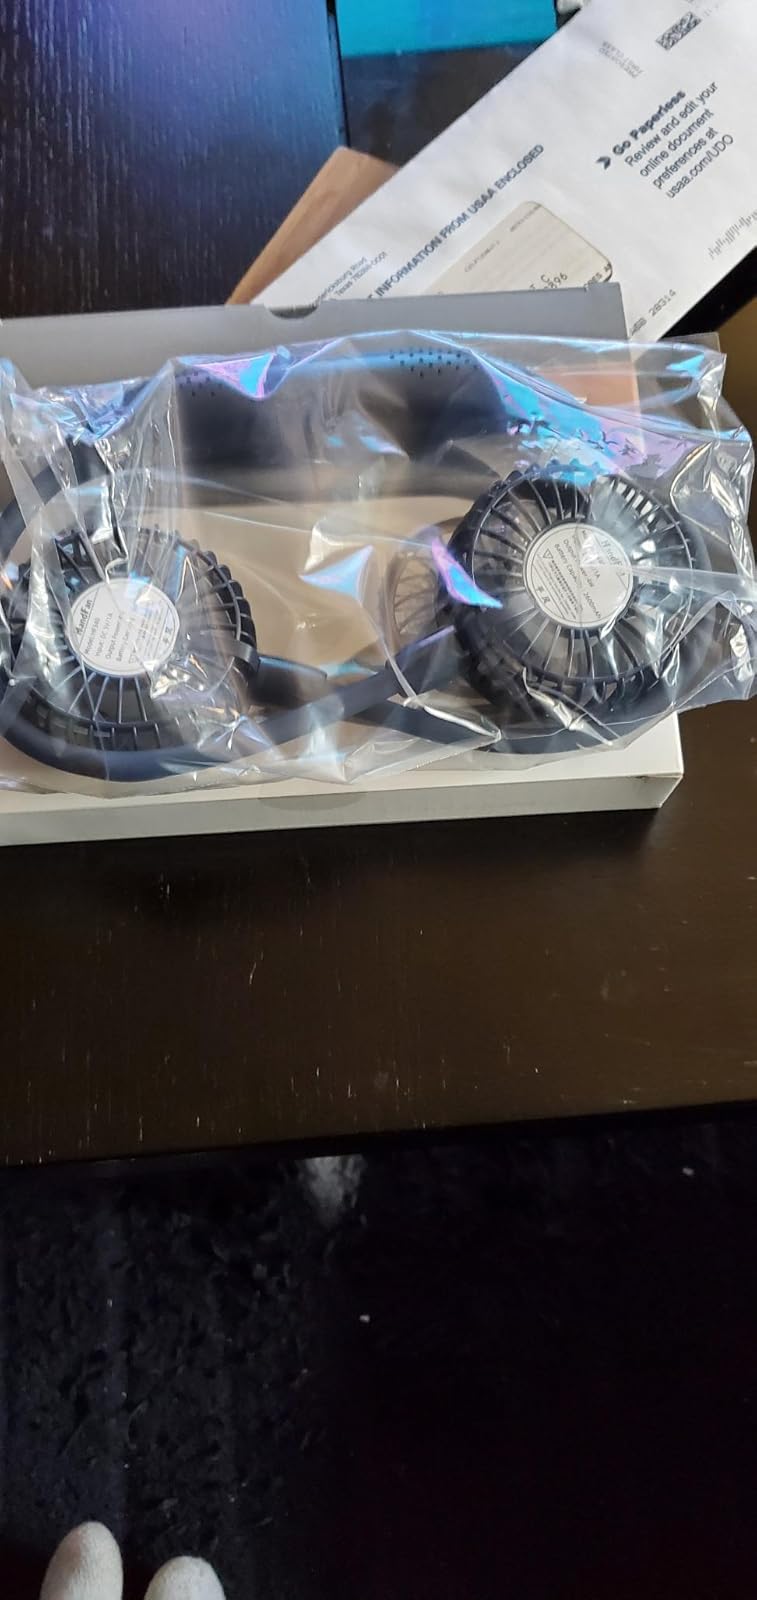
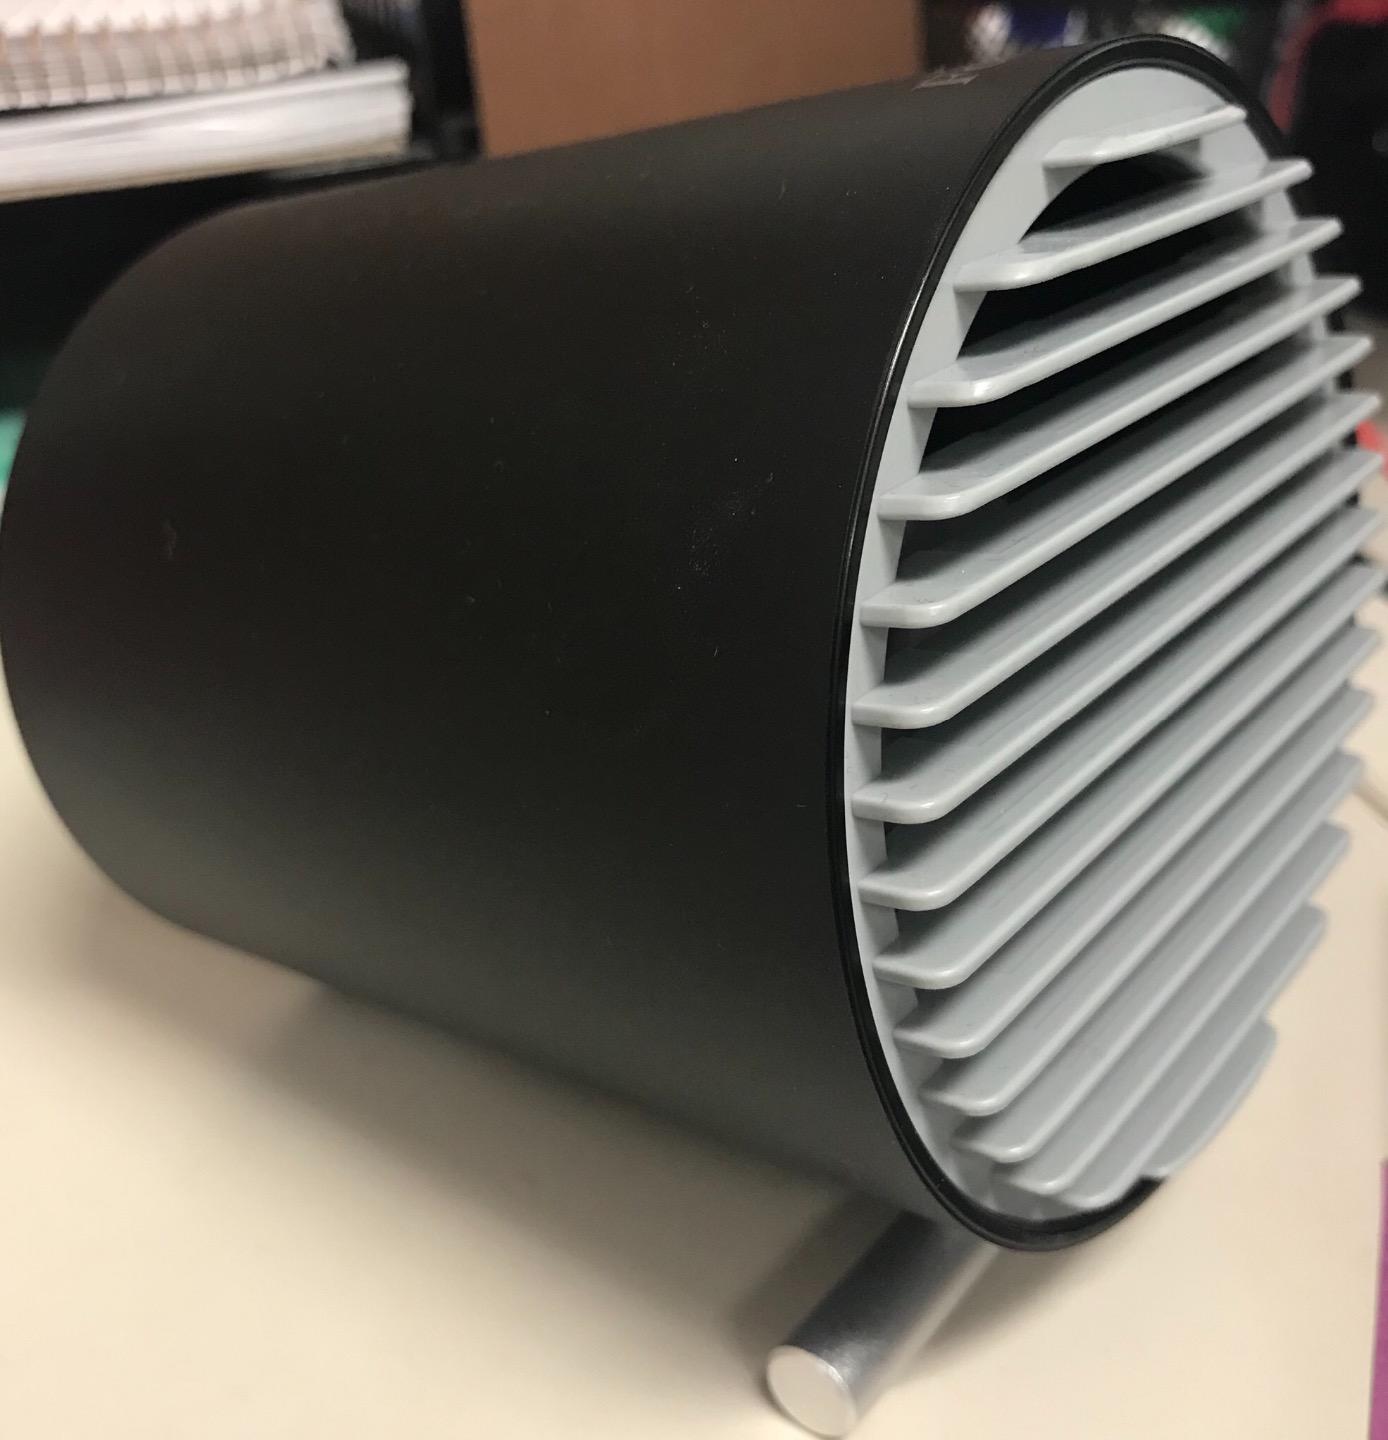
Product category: fan
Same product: no